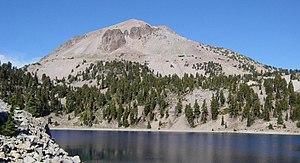
Le pic Lassen, en anglais : Lassen Peak, est un volcan des États-Unis situé dans le Nord de la Californie, à la limite sud de la chaîne des Cascades. Alors considéré comme éteint, il entre en éruption de 1914 à 1917, générant deux puissantes explosions latérales donnant naissance à la Devastated Area, une vallée et une plaine désolées recouvertes par des débris volcaniques. Lieu mythique pour certains Amérindiens, dont il est le centre du monde et le lieu de vie de nombreux esprits, il est inclus dans le parc national volcanique de Lassen.